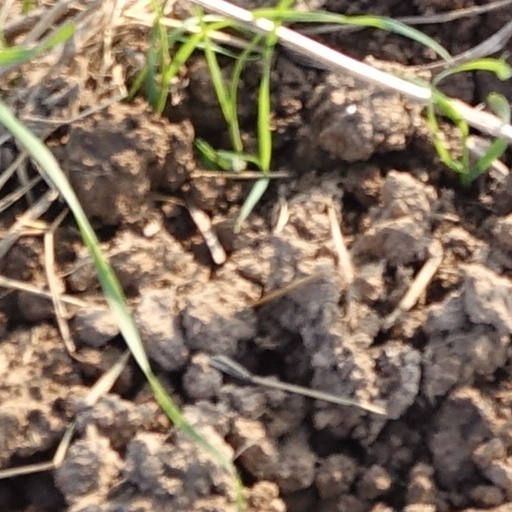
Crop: wheat